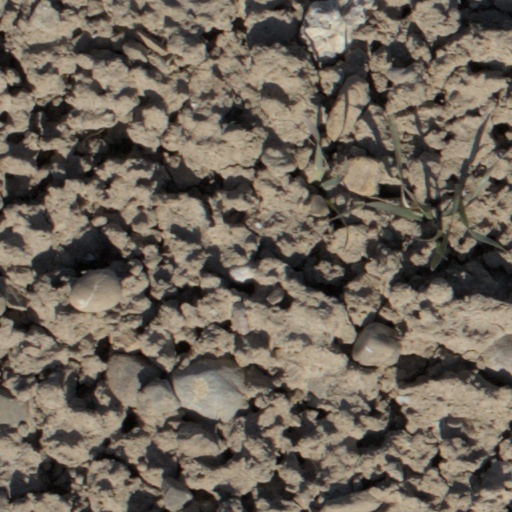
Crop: wheat